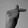
ASL letter: T